The Houma Courier

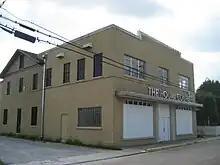
Former Houma Courier building

The Houma Courier is a newspaper published daily in Houma, Louisiana, United States, covering Terrebonne Parish. It is sometimes simply referred to as "The Courier". The paper was founded in 1878 as Le Courrier de Houma by French-born Lafayette Bernard Filhucan Bazet. It first published in four-page, half-French half-English editions.